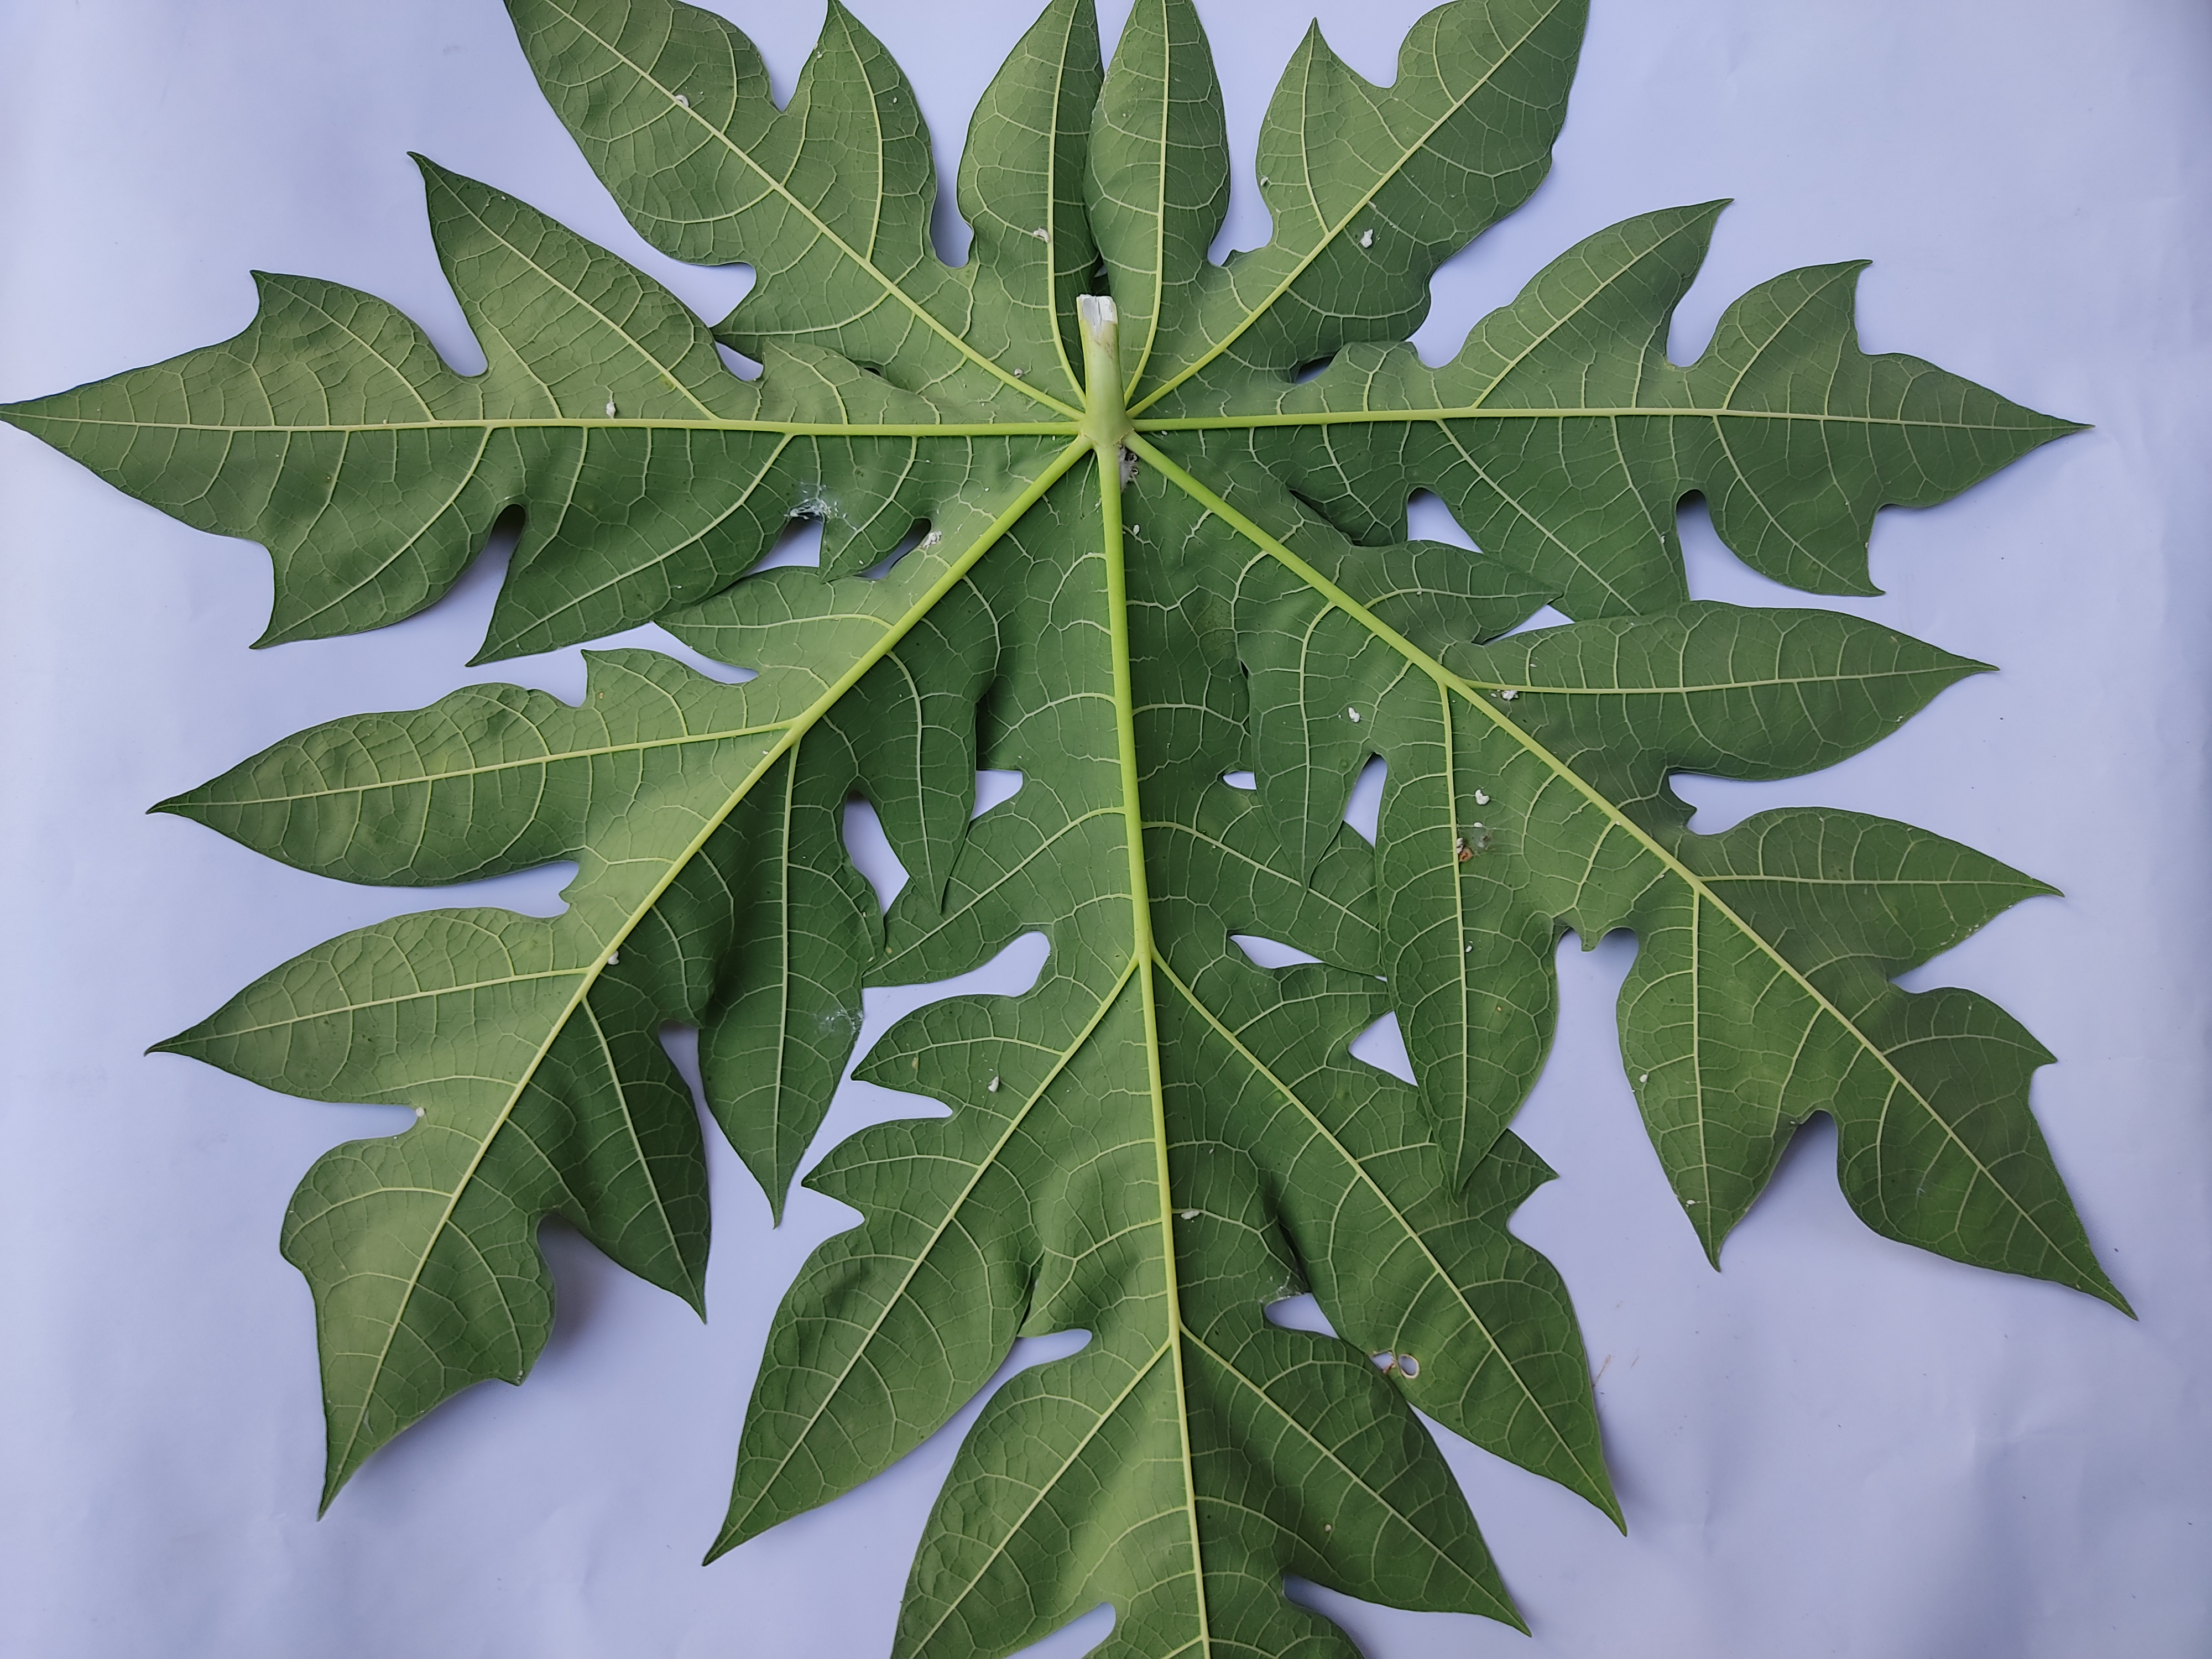
Label: Mealybug